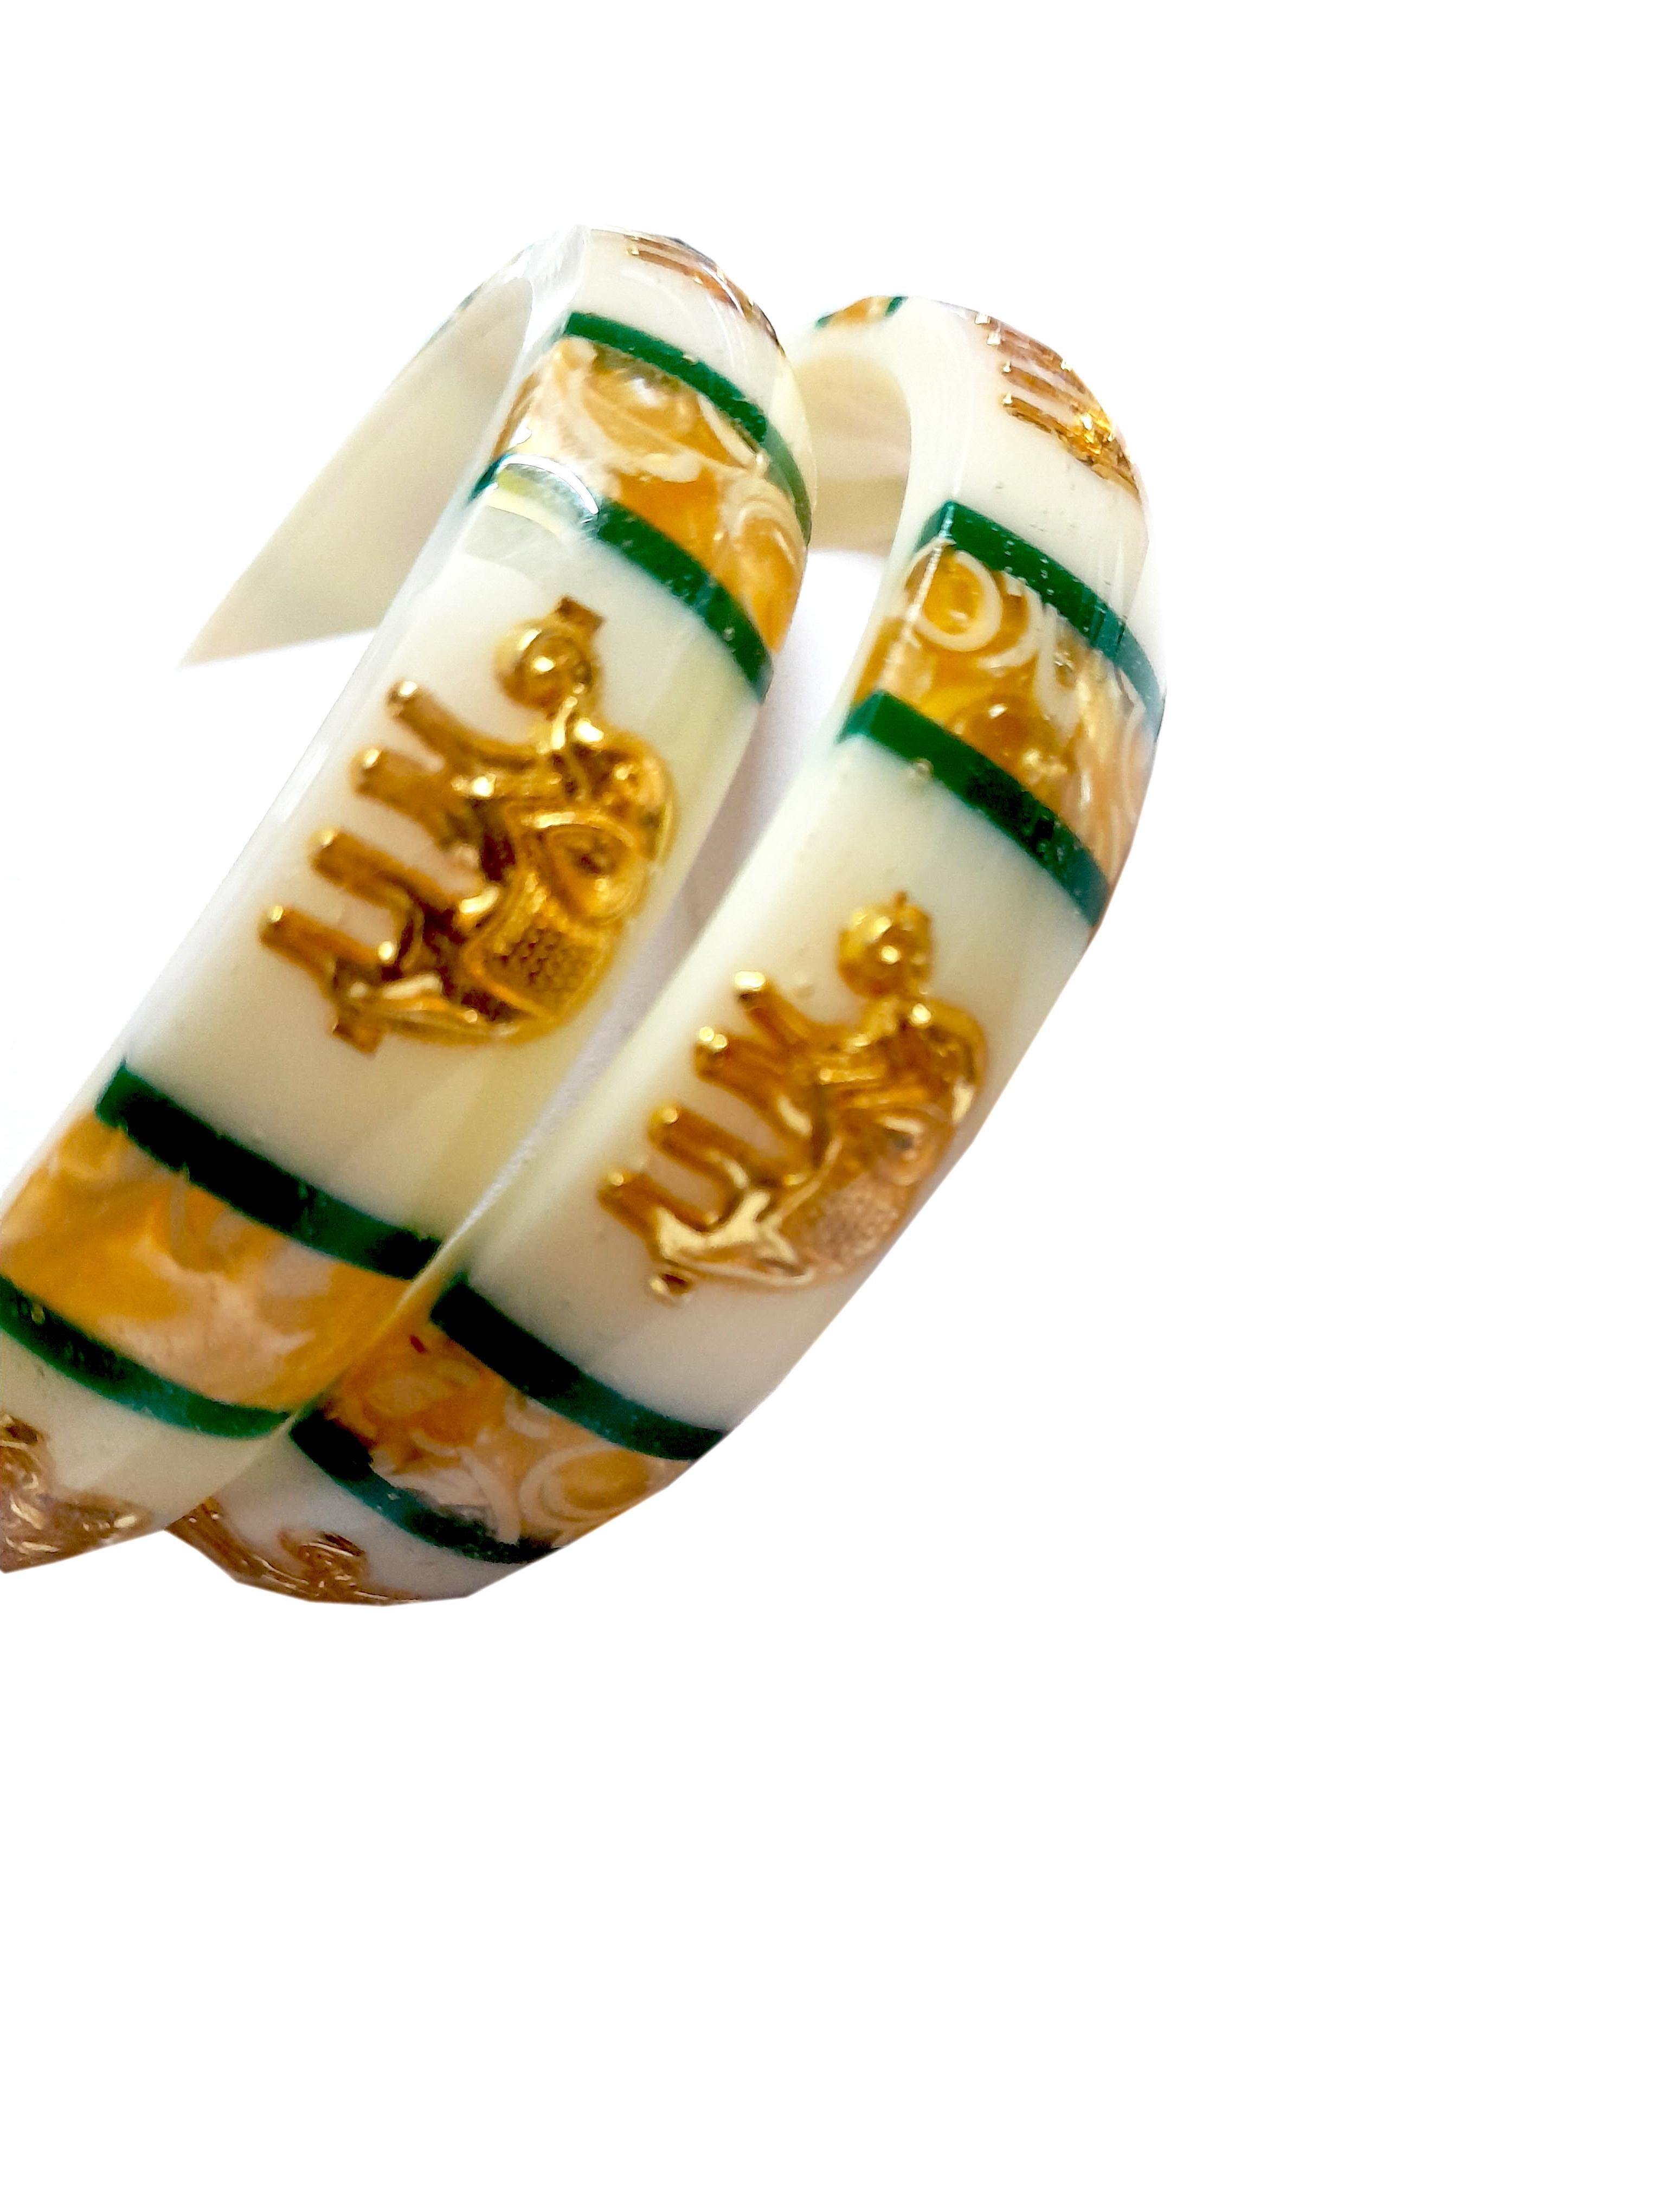
Bovzen Acrylic Pola Bangle Set Pack of 2 ( Size 2-10)
Type: Bangles
Brand: BOVZEN
Price: Rs. 499
 Handmade Gold Plated Bangles,Its from West Bengal,Best quality Gold plating on Copper for long lasting,Base material is high quality Acrylic pipe
Features: Handmade Gold Plated Bangles### Its from West Bengal###Best quality Gold plating on Copper for long lasting###Base material is high quality Acrylic pipe
Included: One-Pair-of-Gold-Plated-White-Pola-Acrylic-Bangles